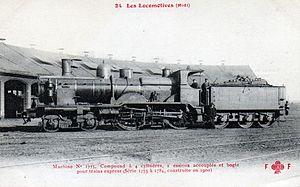
Locomotive 220 n° 1775 du Midi à Bordeaux
Il s'agit des locomotives acquises par les anciennes compagnies et réformées avant la création de la SNCF le 1ᵉʳ janvier 1938.
La Compagnie des chemins de fer du Midi et du Canal latéral à la Garonne est l'une des anciennes grandes compagnies privées de chemin de fer française. Son réseau desservait la partie du sud-ouest de la France comprise entre la Garonne et les Pyrénées. À l'époque, le territoire français était partagé entre six grandes compagnies ferroviaires, la Compagnie du Midi étant la seule n'ayant pas d'accès direct à la capitale.